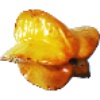
Label: Carambula 1